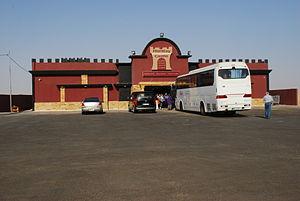
Le ""Midway Castle"" sur la route n° 15 Amman - Aqaba."